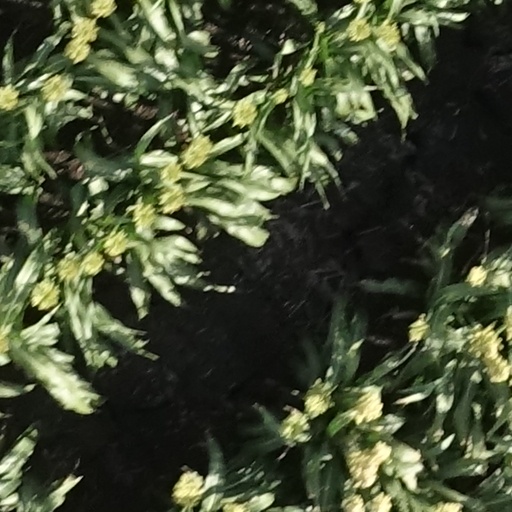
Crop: sorghum